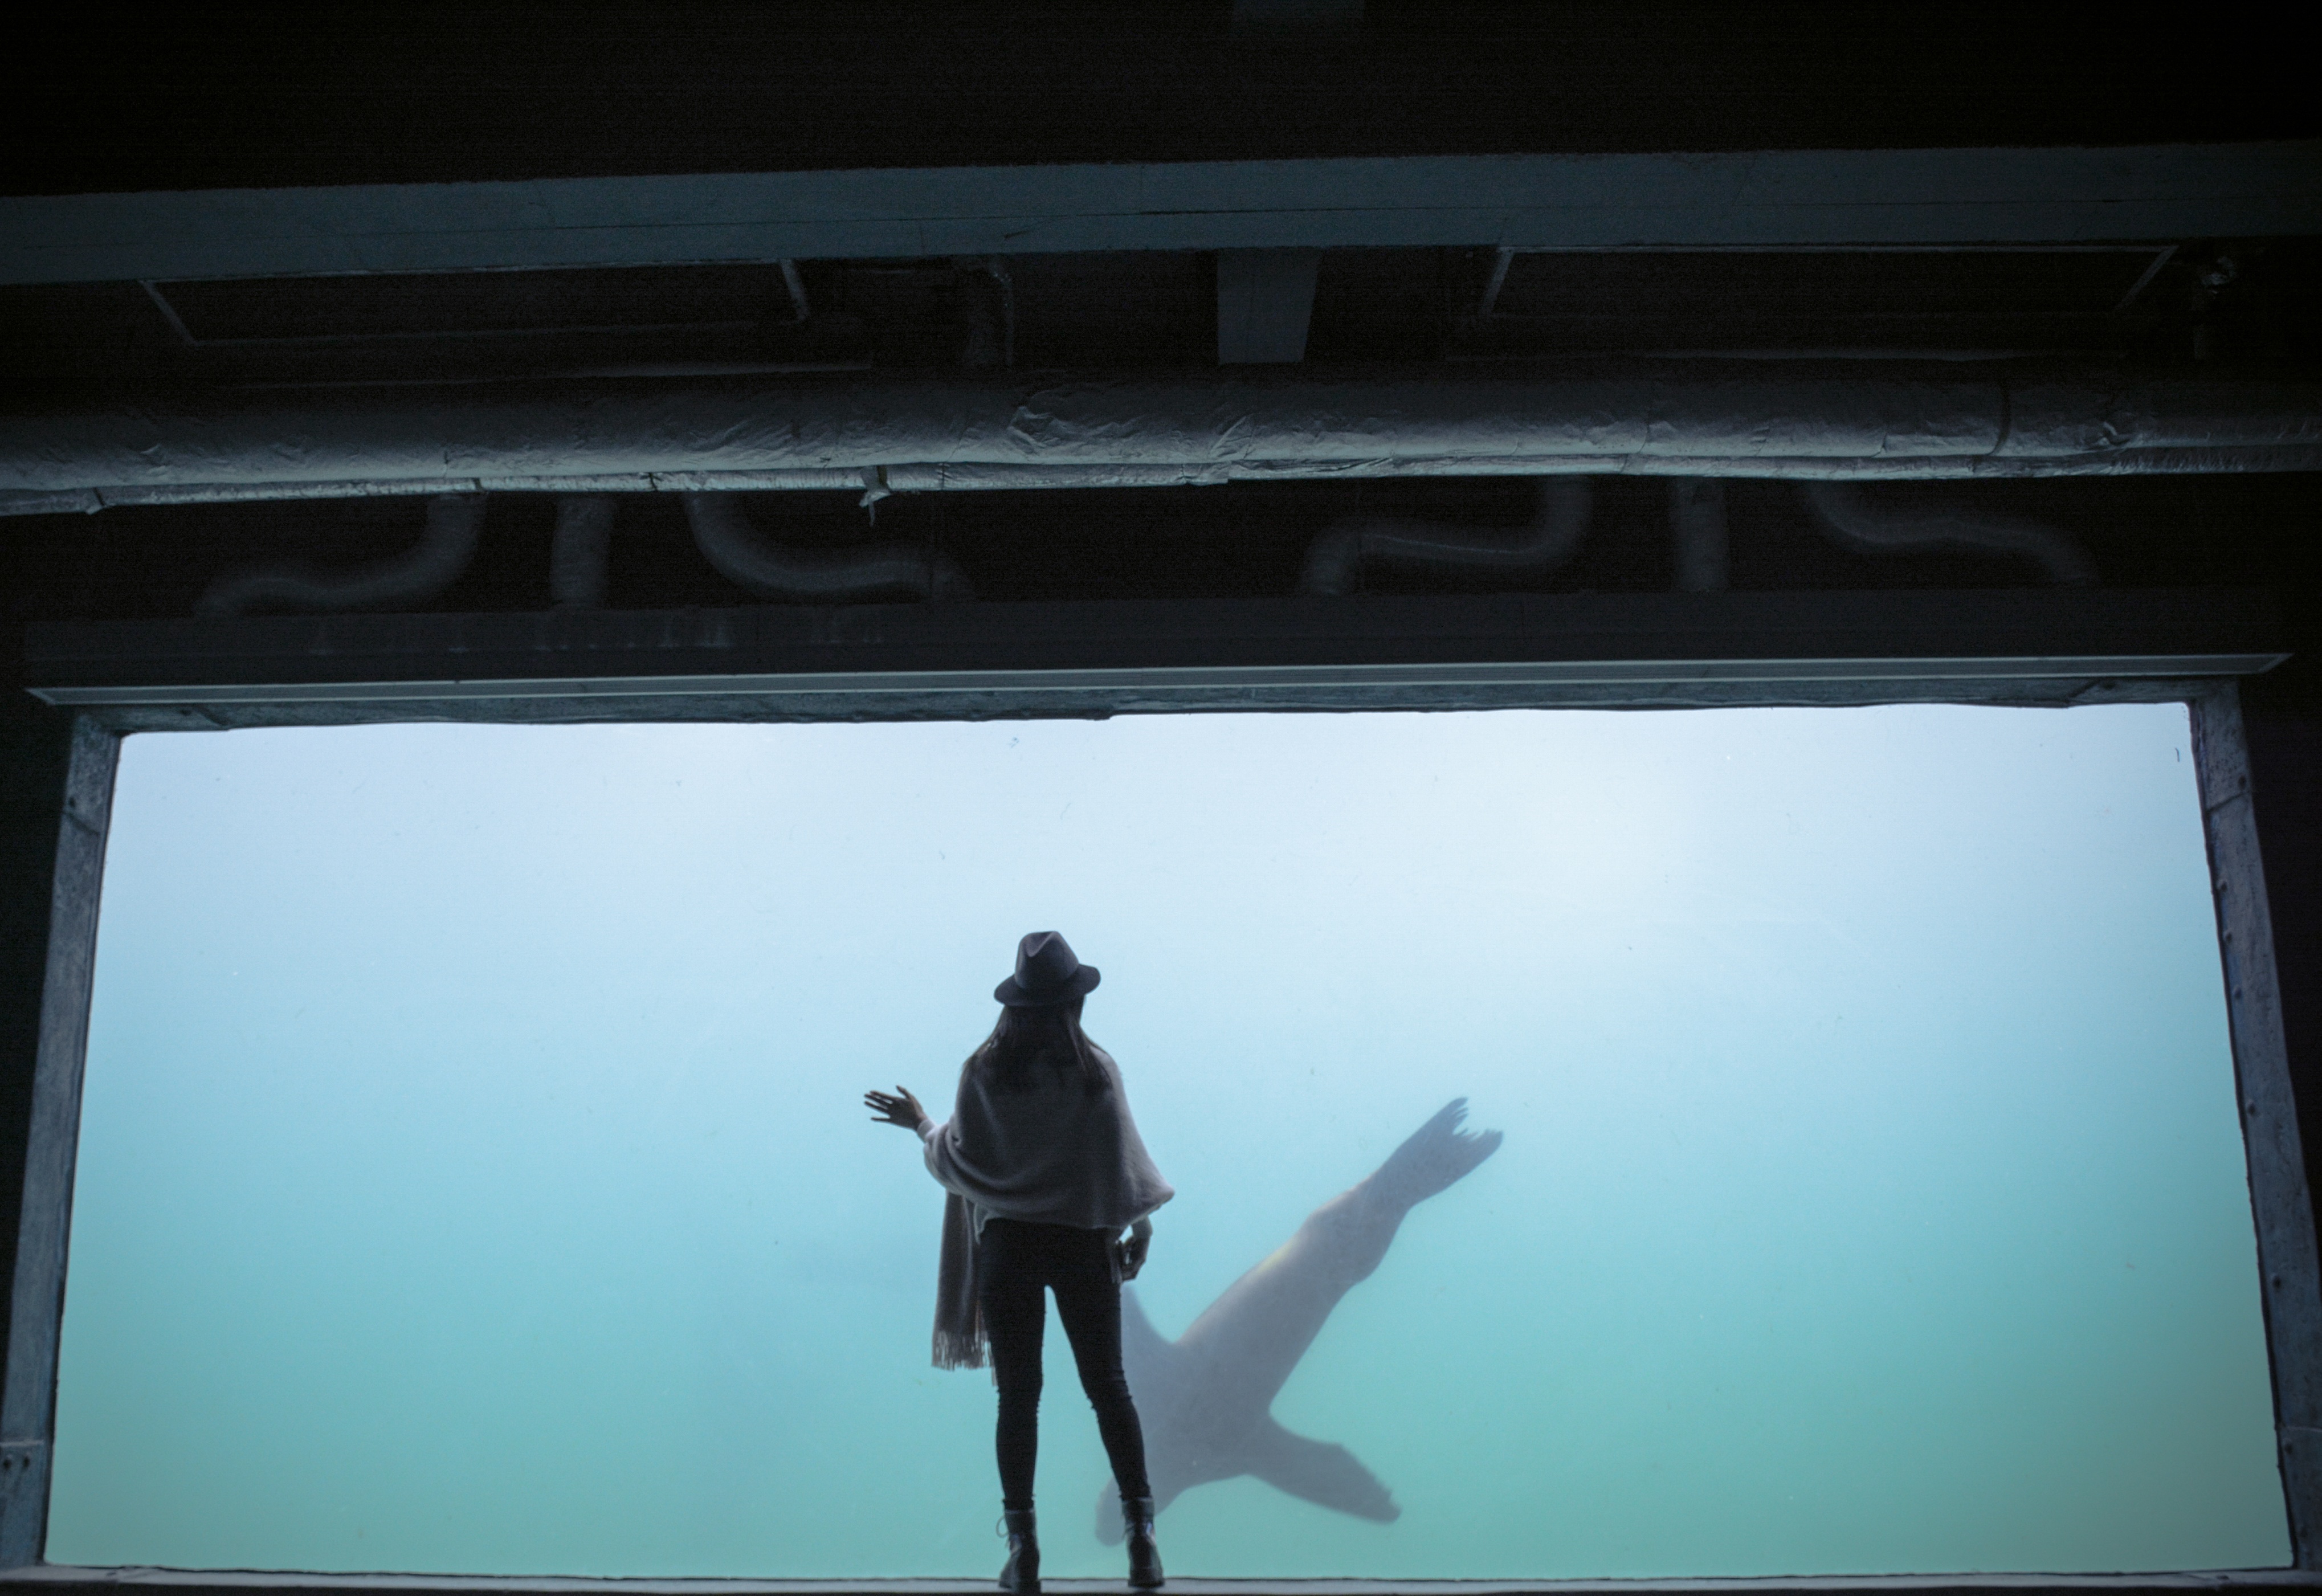
light, window, black, screenshot, display device